Parachute Rigger Badge

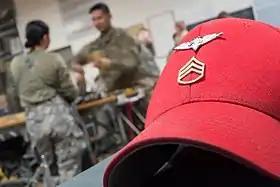
U.S. Army's Parachute Rigger distinctive cover with Parachute Rigger Badge and rank insignia

The Parachute Rigger Badge is a military qualification badge of the United States Army and the United States Air Force which was first created in 1948 and officially approved in June 1986. The award is intended as a badge for enlisted, warrant officer and officer personnel who have successfully completed parachute rigger courses specified by the U.S. Army Quartermaster Center and School.